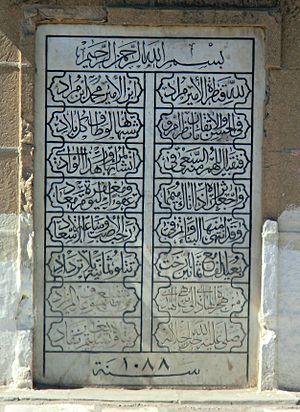
Mosquée, Medjez el-Bab This is a photo of the protected monument identified by the ID 31-108 in Tunisia.